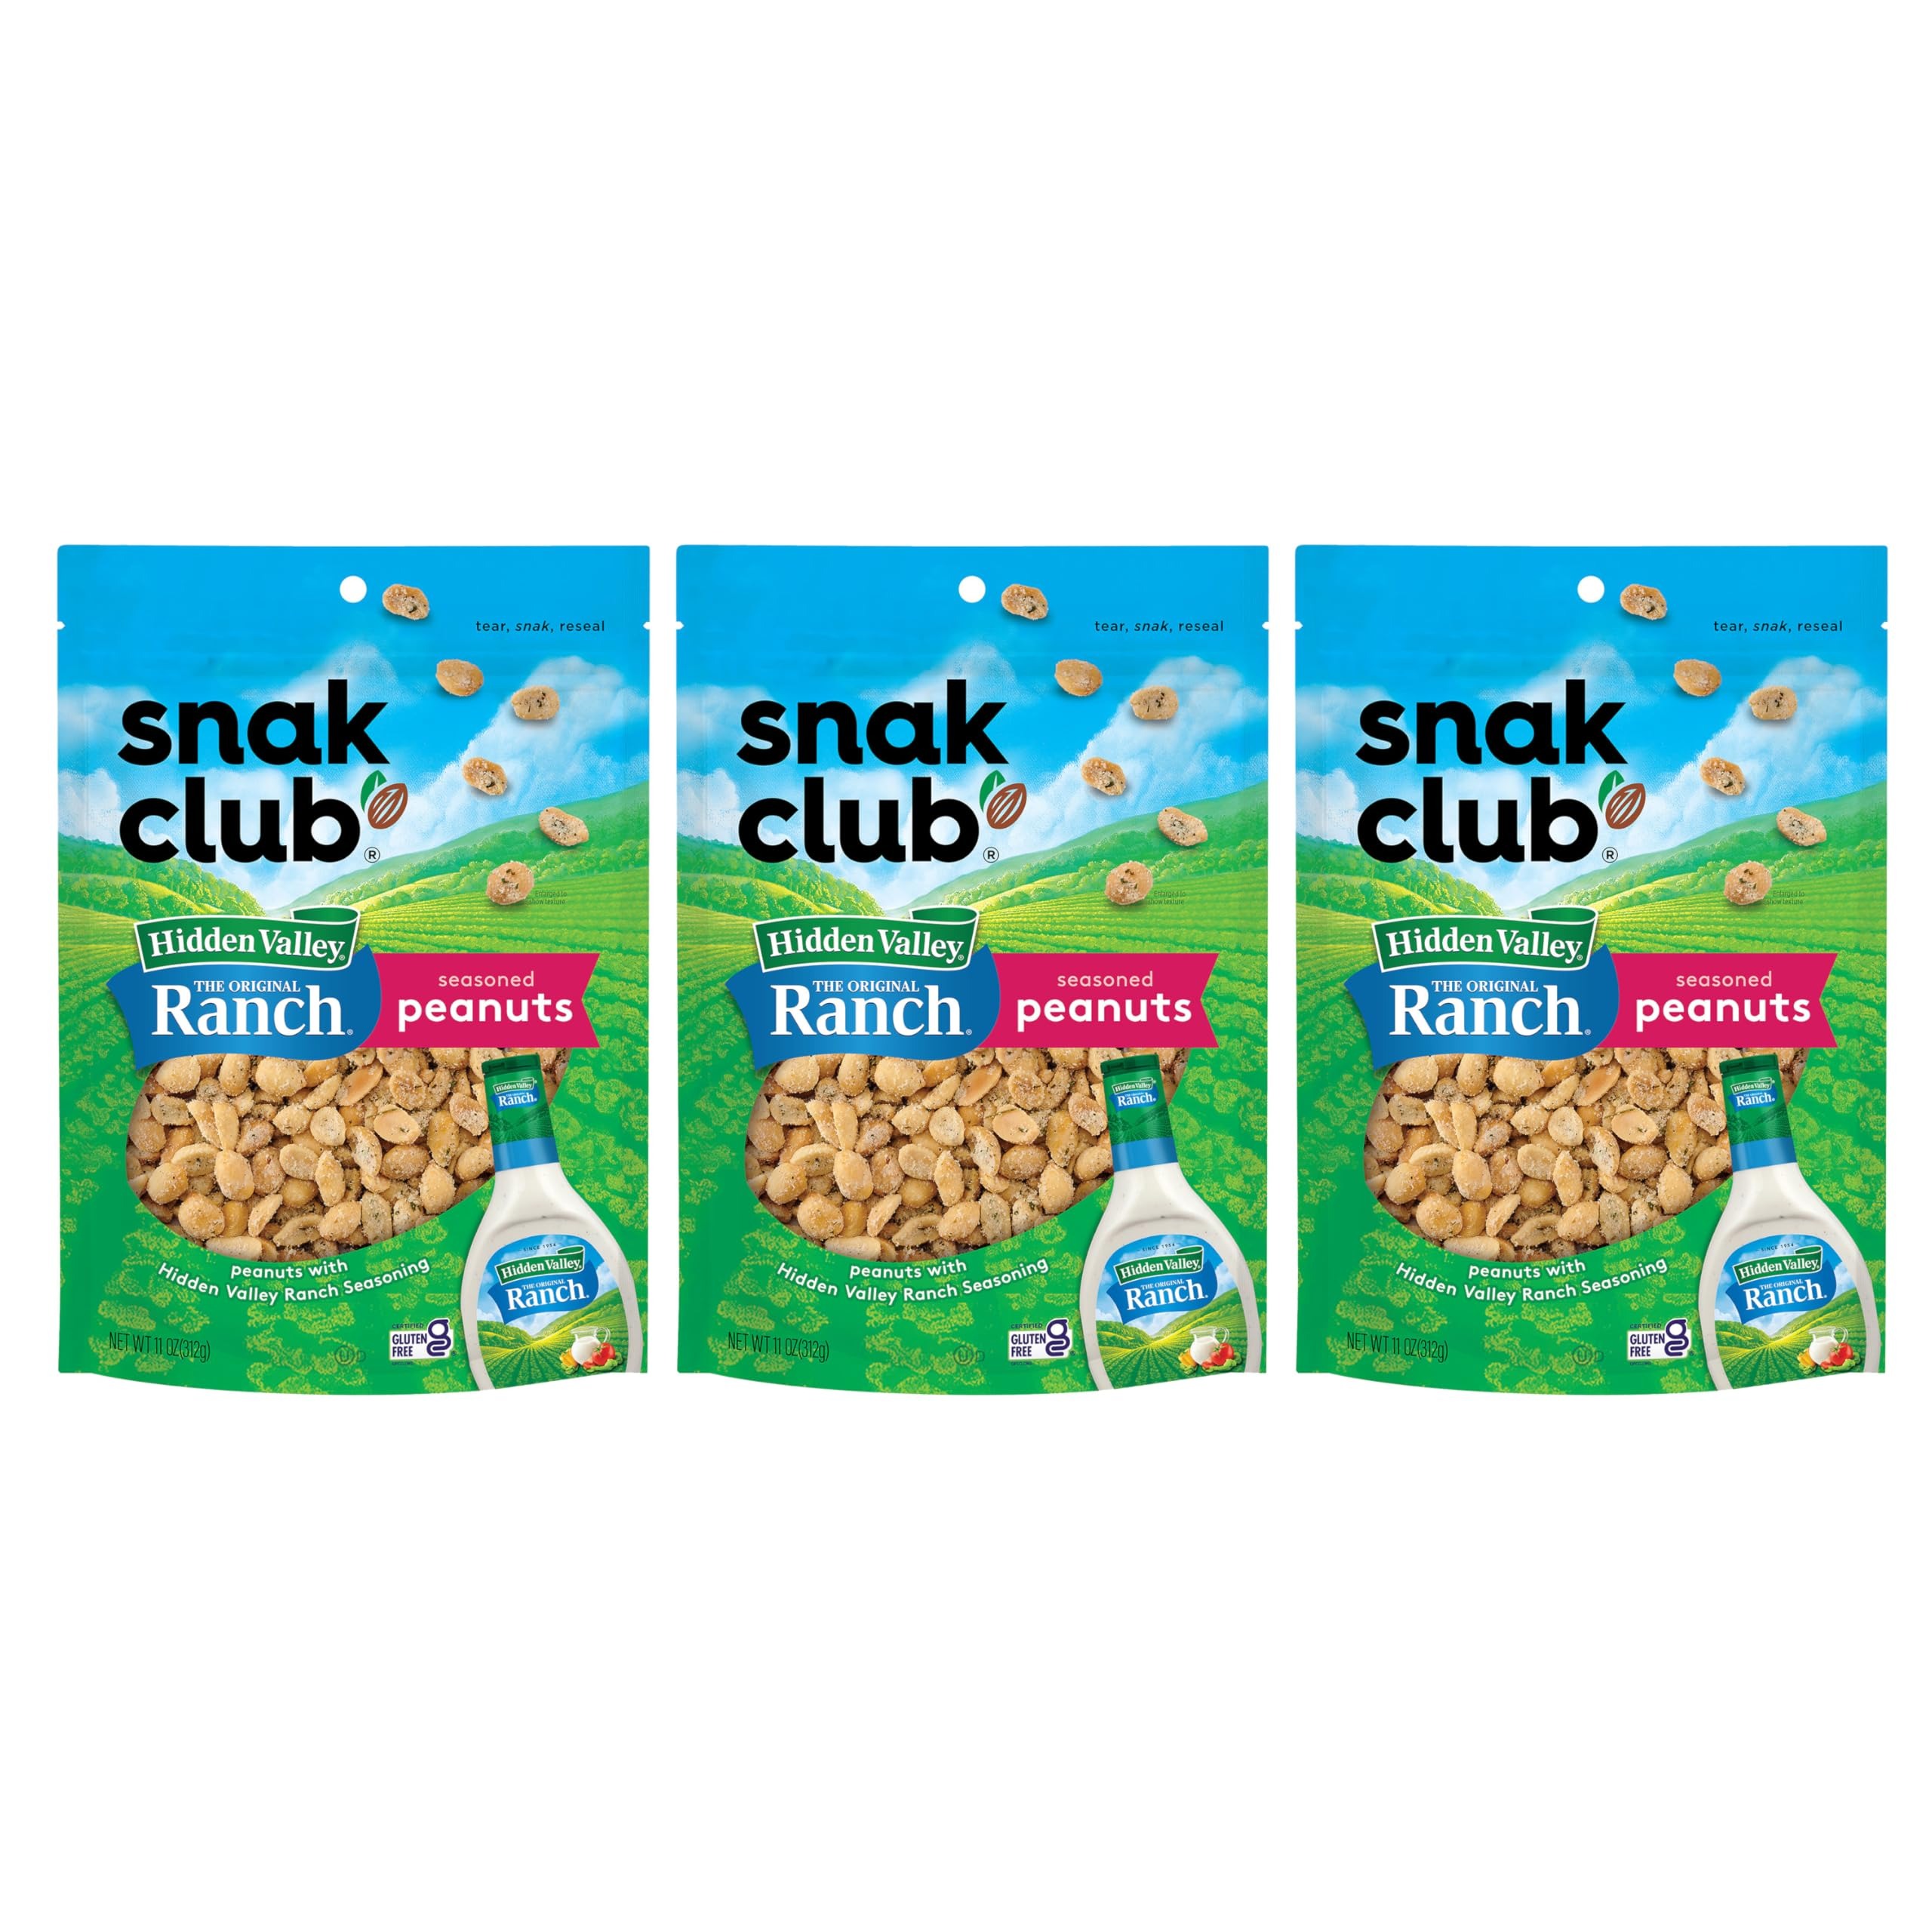
Item Name: Snak Club Peanuts with Hidden Valley Ranch Seasoning, Roasted Nuts, Gluten-Free and Kosher Snack, 11 oz Resealable Bags, 3 Pack
Bullet Point 1: Next Level Flavor: These flavorful salted peanuts are seasoned with real Hidden Valley Ranch seasoning. Cool ranch on crunchy nuts creates snacking perfection with a zesty, tangy flavor sure to satisfy. Get ready to munch right out of the bag.
Bullet Point 2: Perfect for Snack Time: Our seasoned nuts with protein help keep you satisfied throughout the day and the Hidden Valley Ranch flavor will delight. This snack is sugar-free, gluten-free*, and kosher**.
Bullet Point 3: Snacks for Every Occasion: These crunchy peanuts are a delicious solution for your snacking needs. The unique nuts are awesome as travel snacks and party treats or for at-home munching. You can even pack them as a lunch snack.
Bullet Point 4: Resealable Pouches: The 11 oz resealable bags make them the ideal tasty treat for solo-snacking or sharing. This convenient package helps ensure you always have freshness sealed when hunger strikes.
Bullet Point 5: Other Snak Club Cravings: We don’t stop at craveable seasoned peanuts. From raw, roasted, and spicy nuts to trail mixes packed with protein and chocolate, we’ve got gourmet snacks for you when you need them. We also offer gummy candies.
Value: 33.0
Unit: Ounce

Price: 25.49